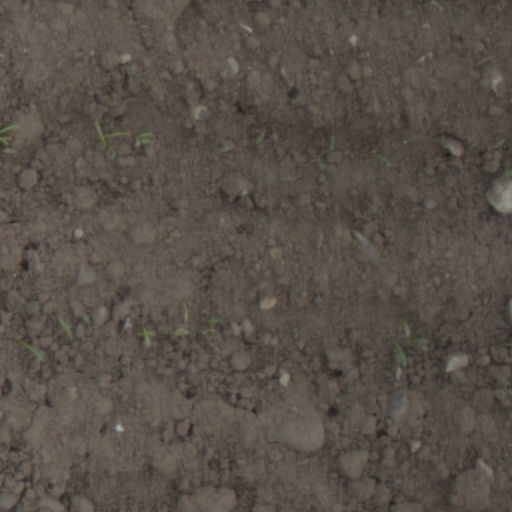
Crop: wheat